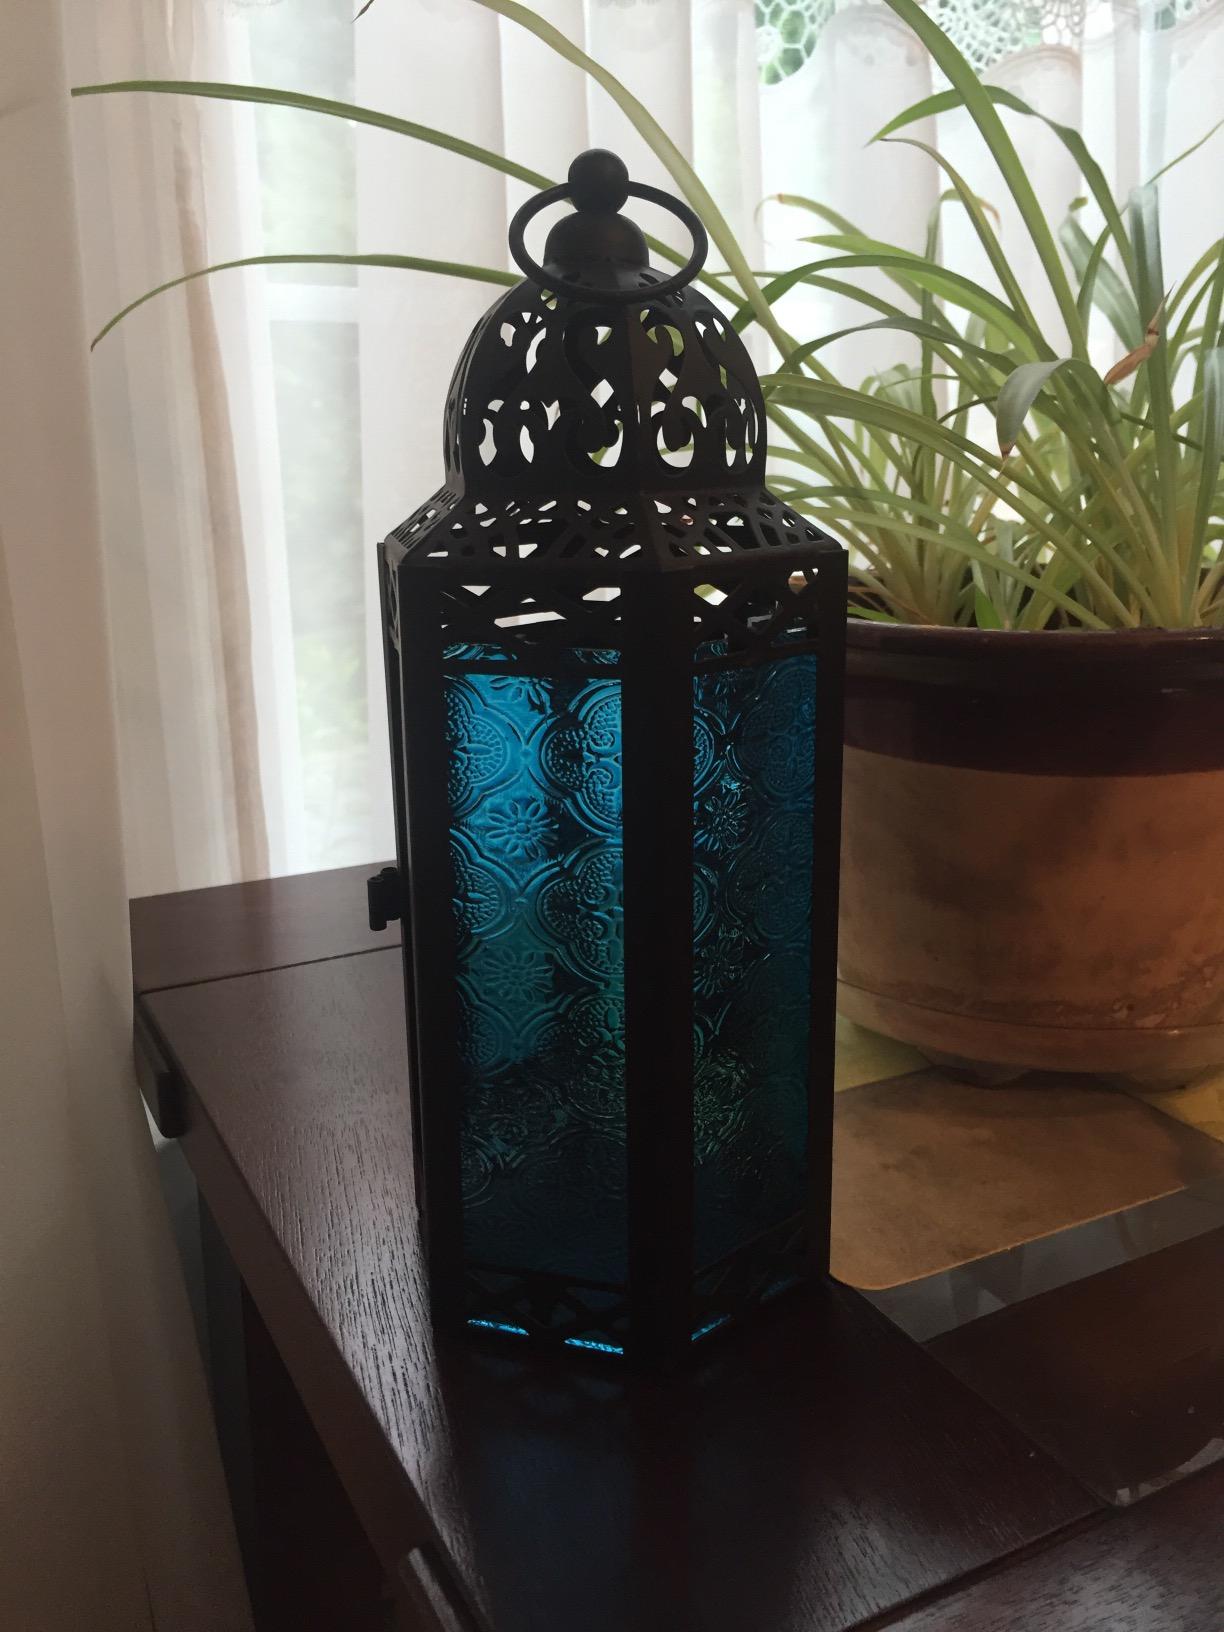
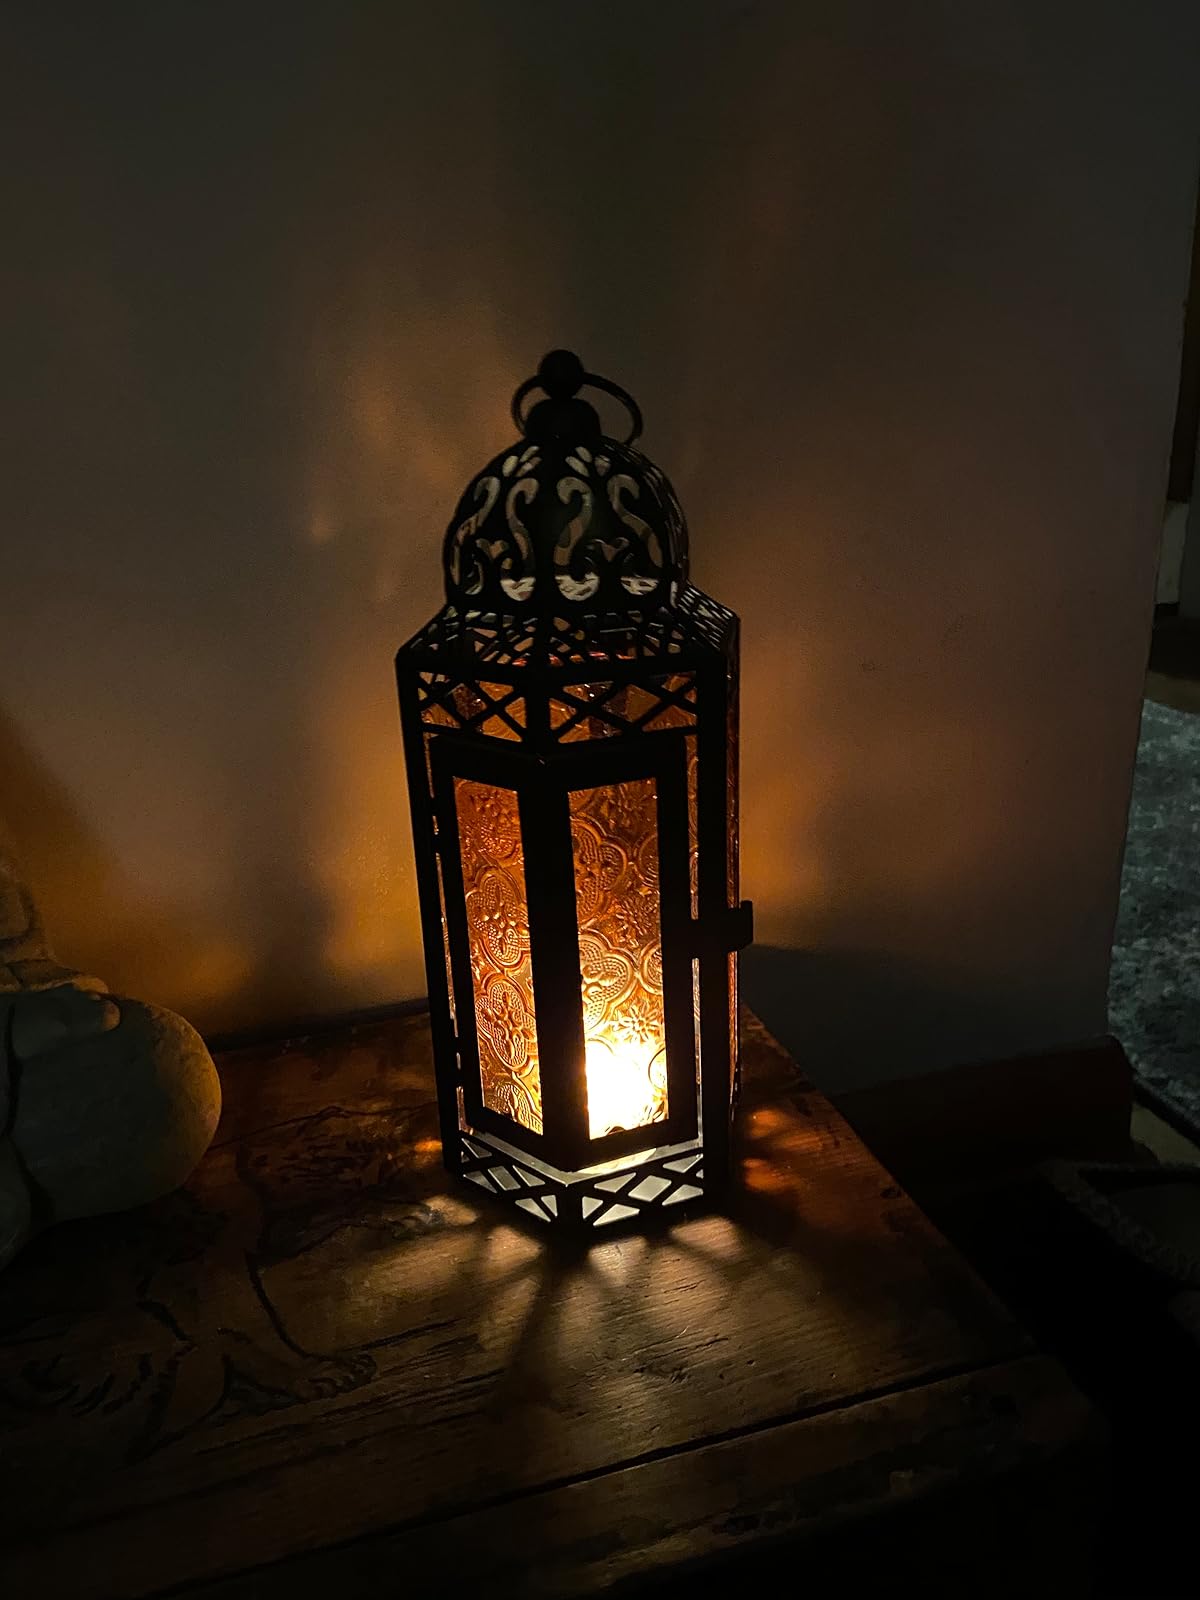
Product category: lantern
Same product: no